Kenton Forsythe

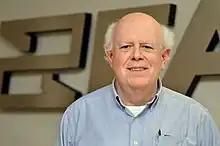

Kenton "Ken" George Forsythe (July 21, 1944 – July 9, 2023) was an American engineer and professional audio pioneer, known for developing high performance loudspeakers for the sound reinforcement industry.